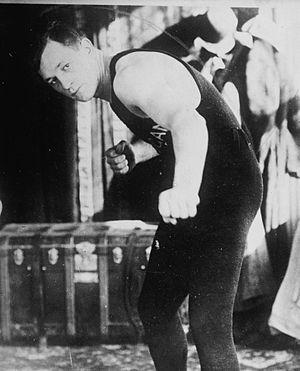
Stanley Ketchel, de son vrai nom Stanislaus Kiecal, est un boxeur américain d'origine polonaise né le 14 septembre 1886 à Grand Rapids, Michigan, et mort le 15 octobre 1910 à Conway, Missouri.